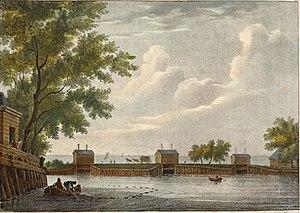
Het Half-Weg